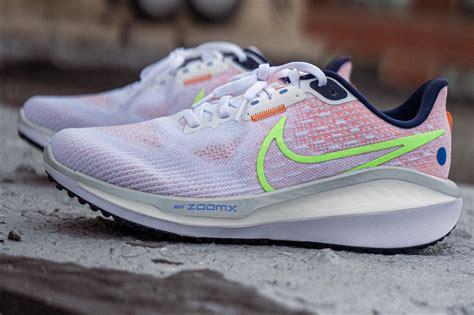
Brand: Nike
Model: Vomero 17